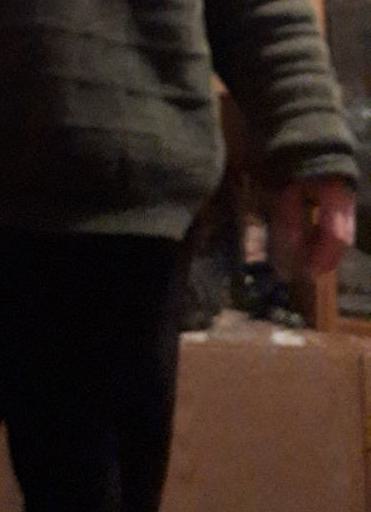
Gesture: no_gesture